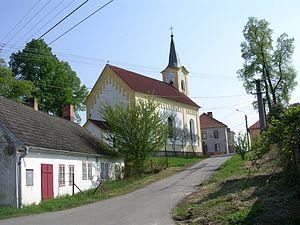
Stříbřec est une commune du district de Jindřichův Hradec, dans la région de Bohême-du-Sud, en République tchèque. Sa population s'élevait à 441 habitants en 2020.